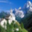
Label: mountain